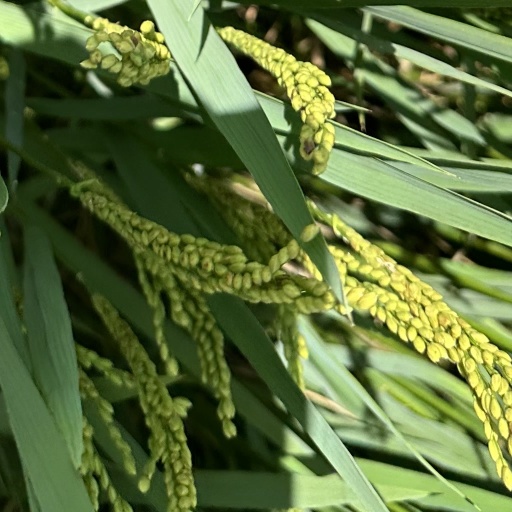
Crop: rice